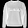
Label: Pullover